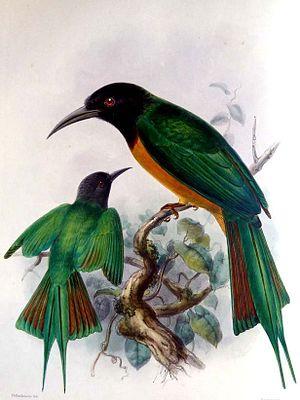
Le Guêpier à tête noire est une espèce d'oiseaux appartenant à la famille des Meropidae.